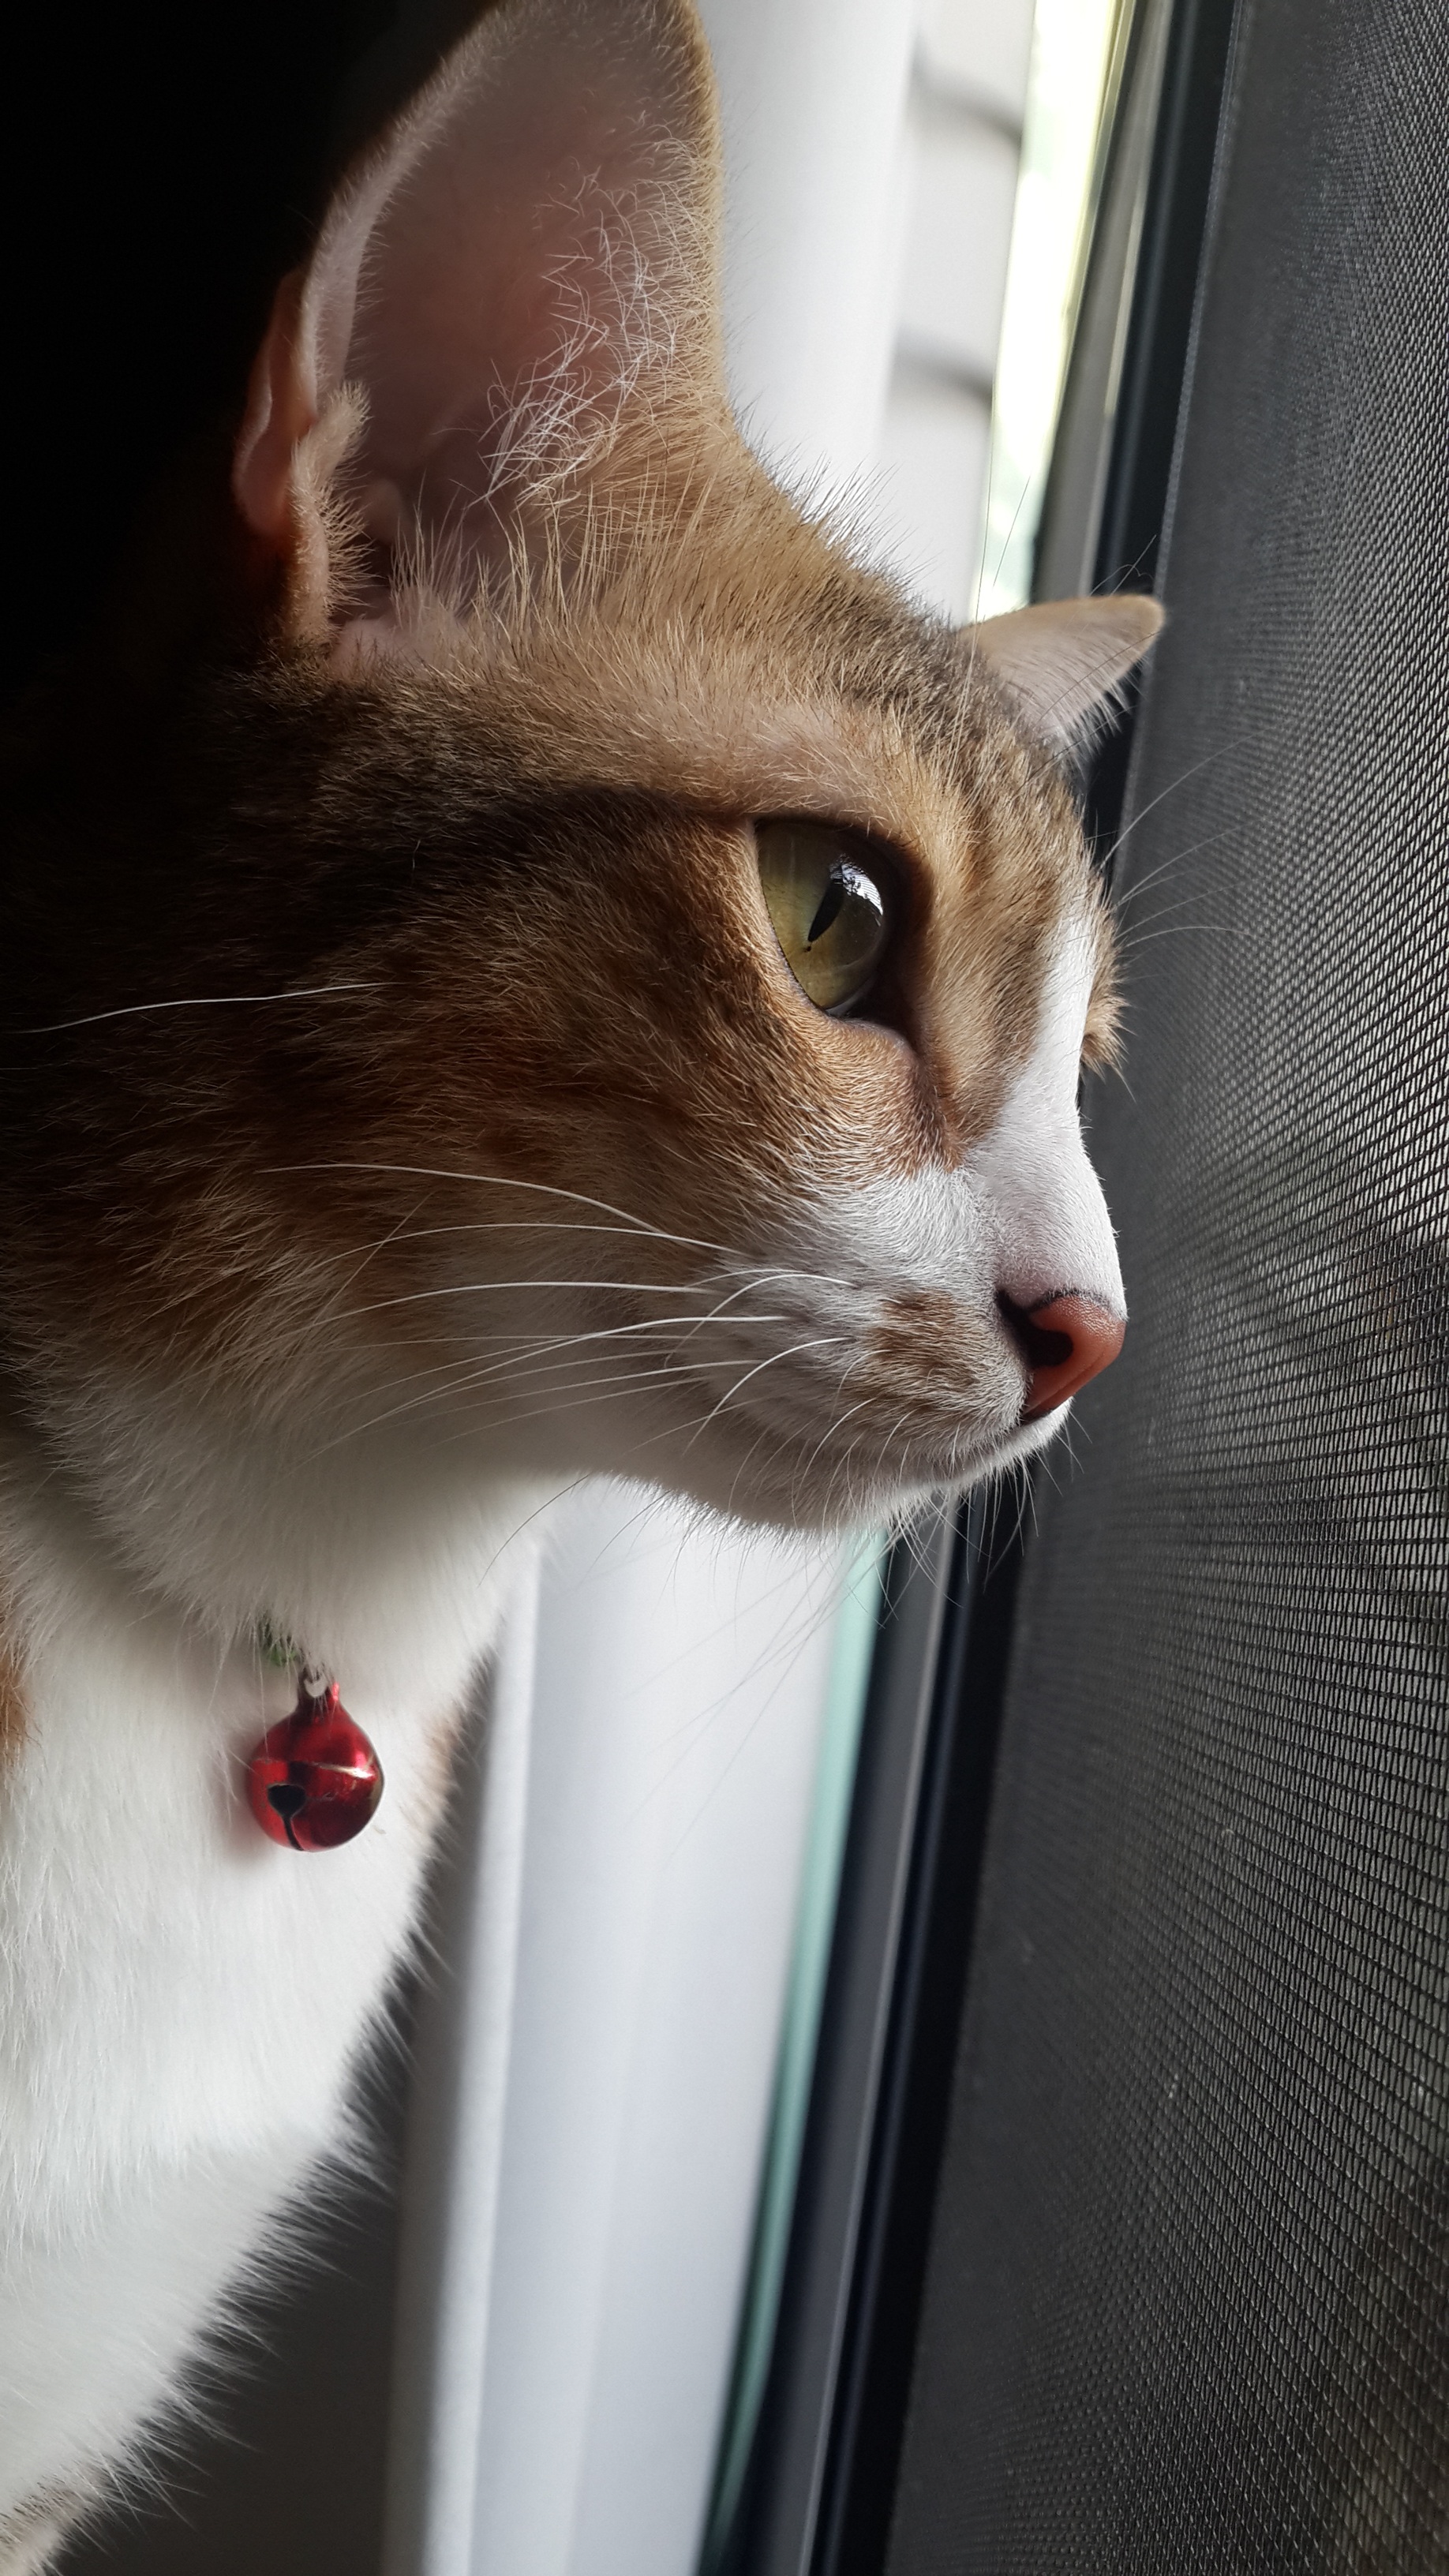
white, kitten, cat, mammal, black, thailand, close up, nose, whiskers, eye, skin, vertebrate, stripes salit, the cat name breads, looking through the window, ginger hair, small to medium sized cats, cat like mammal